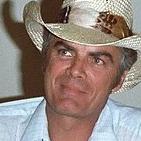
Age: 50